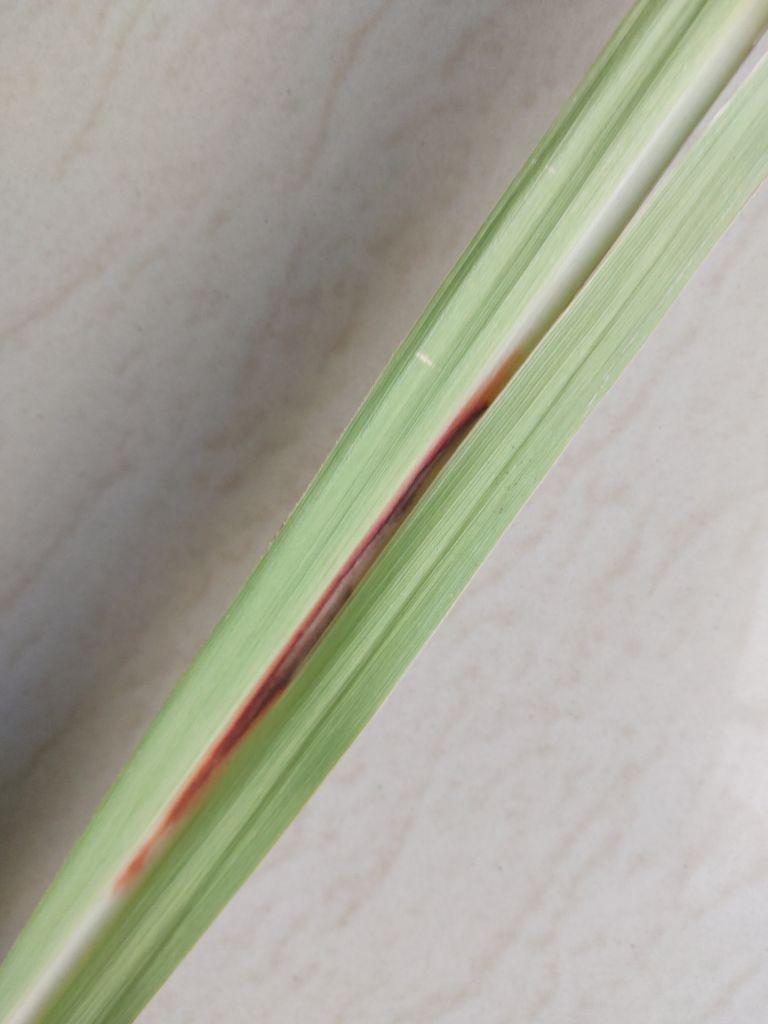
Label: Brown Spot